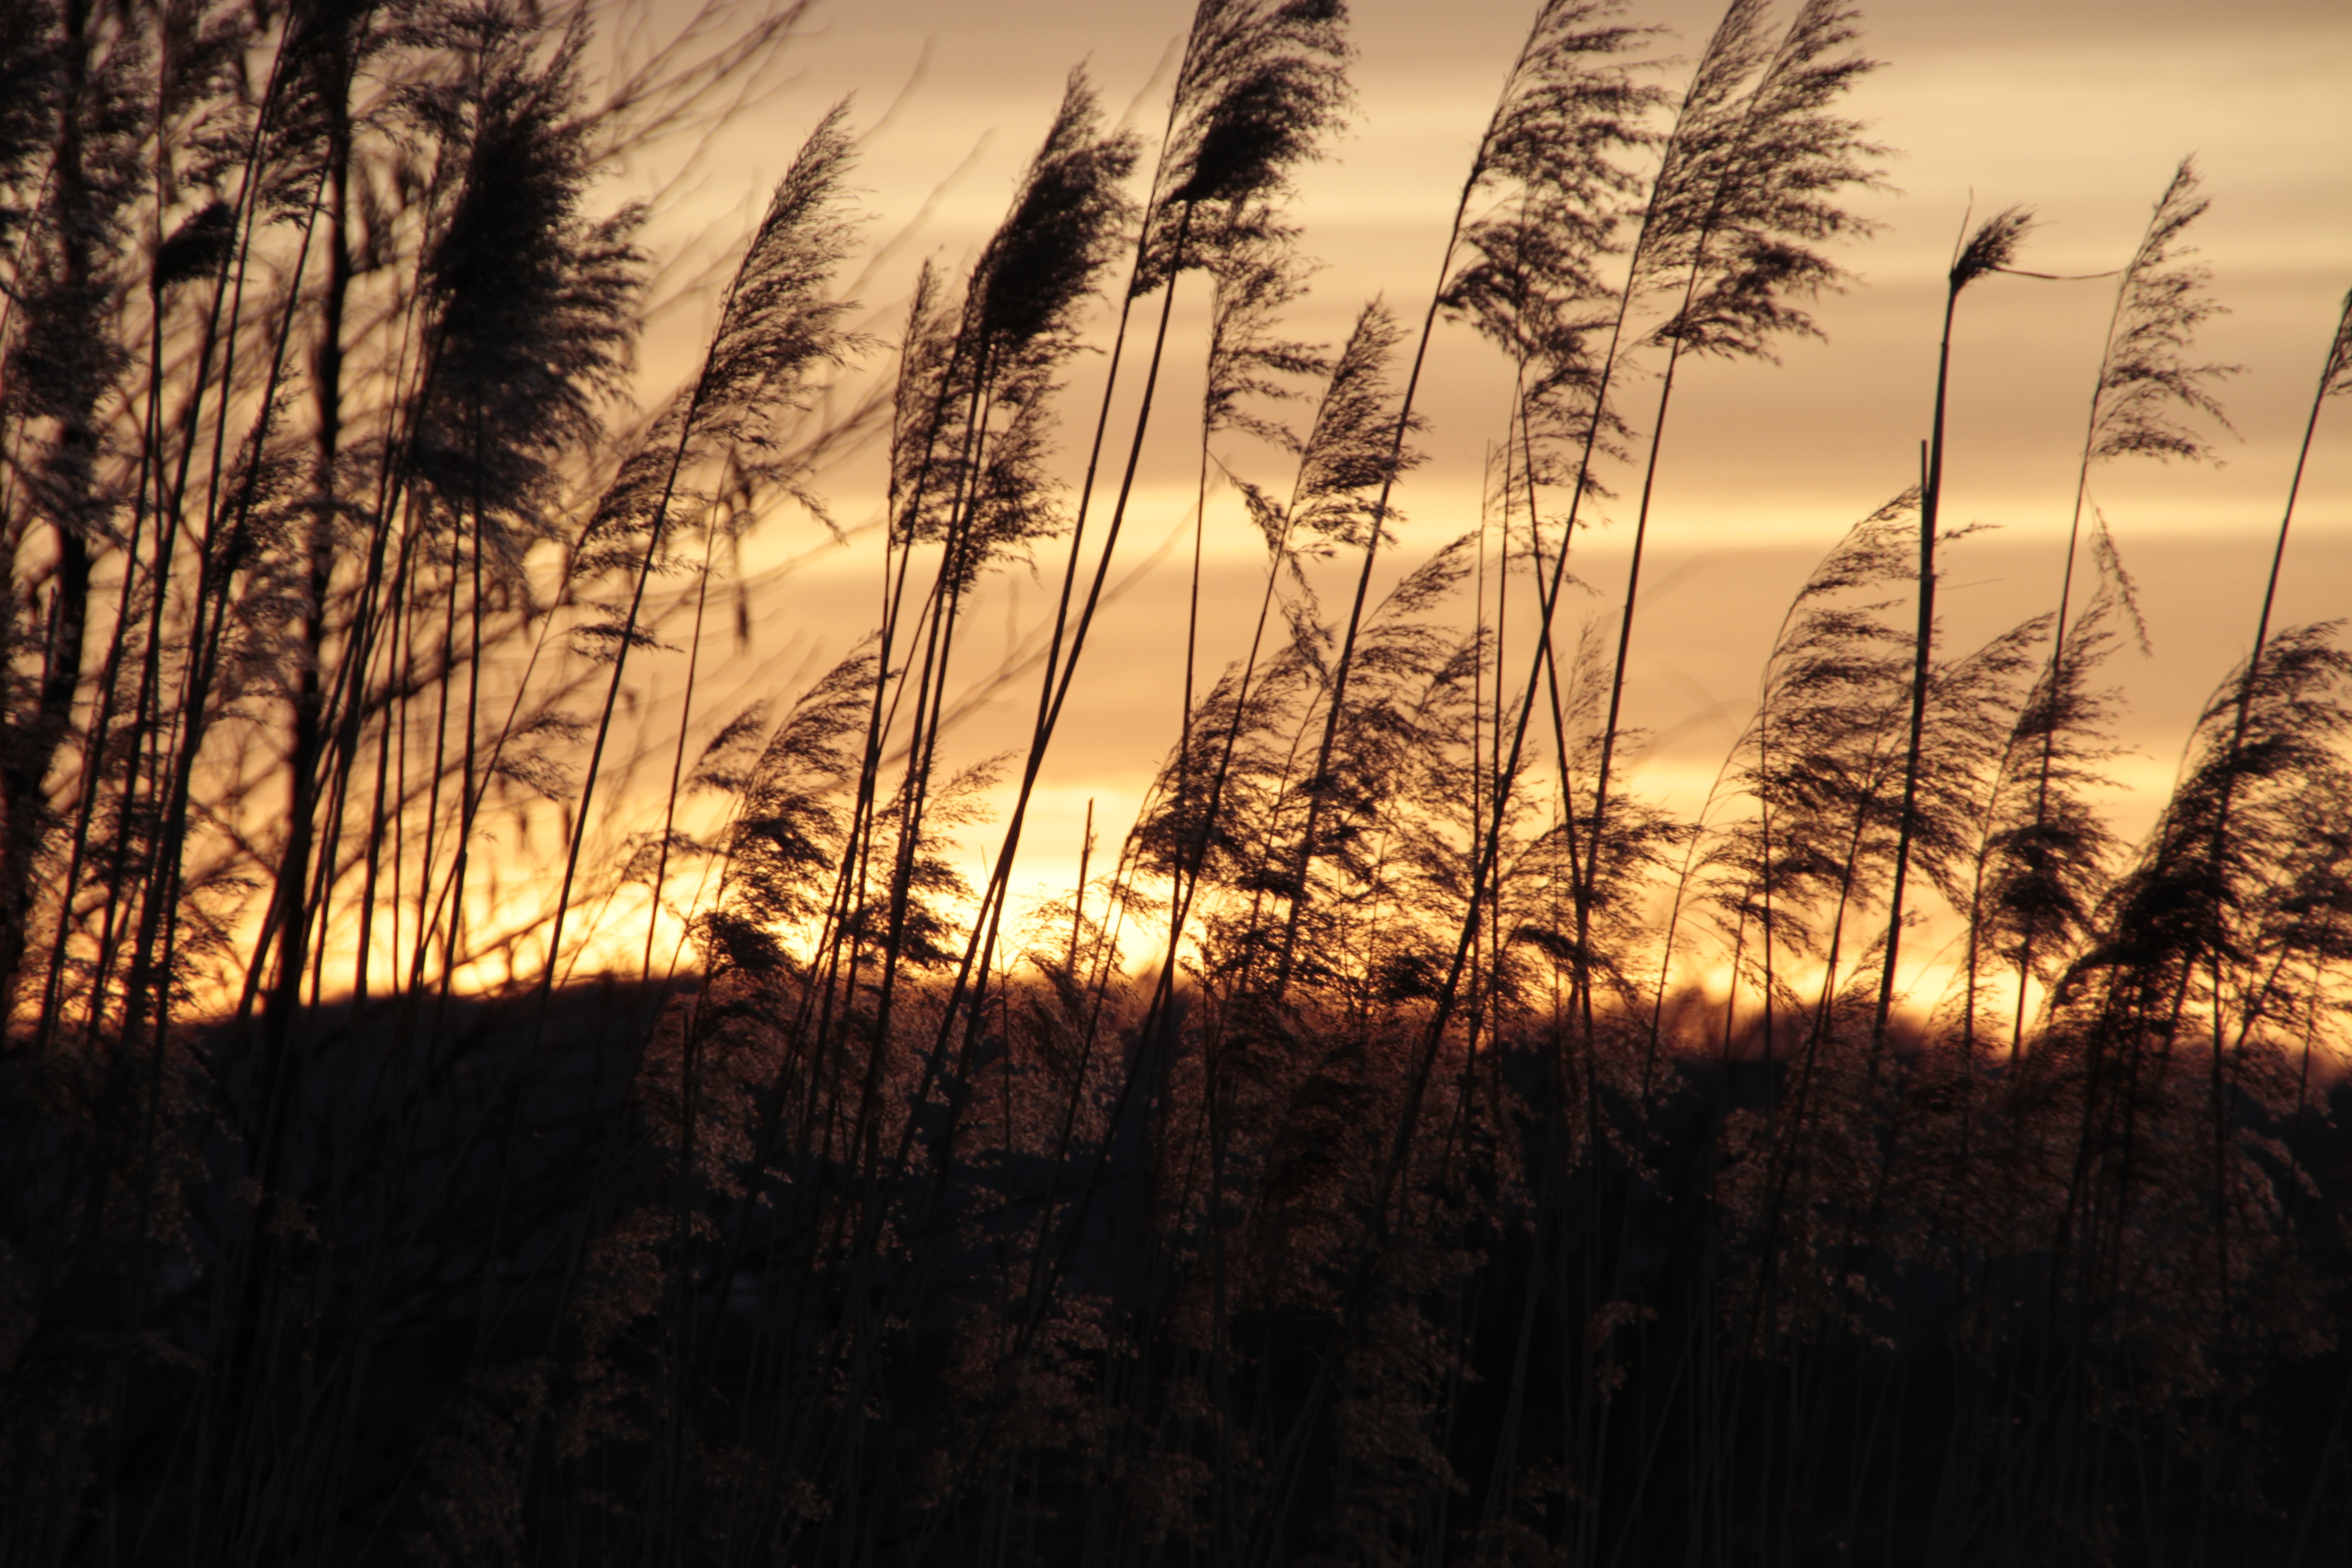
landscape, tree, nature, grass, plant, sunrise, sunset, field, prairie, sunlight, morning, dawn, evening, quiet, evening sky, atmospheric phenomenon, grass family